Sky position (RA, Dec in degrees): 139.967, 7.027
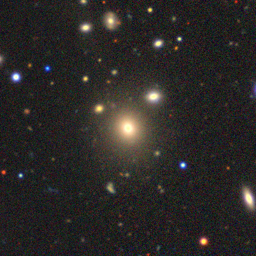
Galaxy morphology: Round Smooth Galaxies